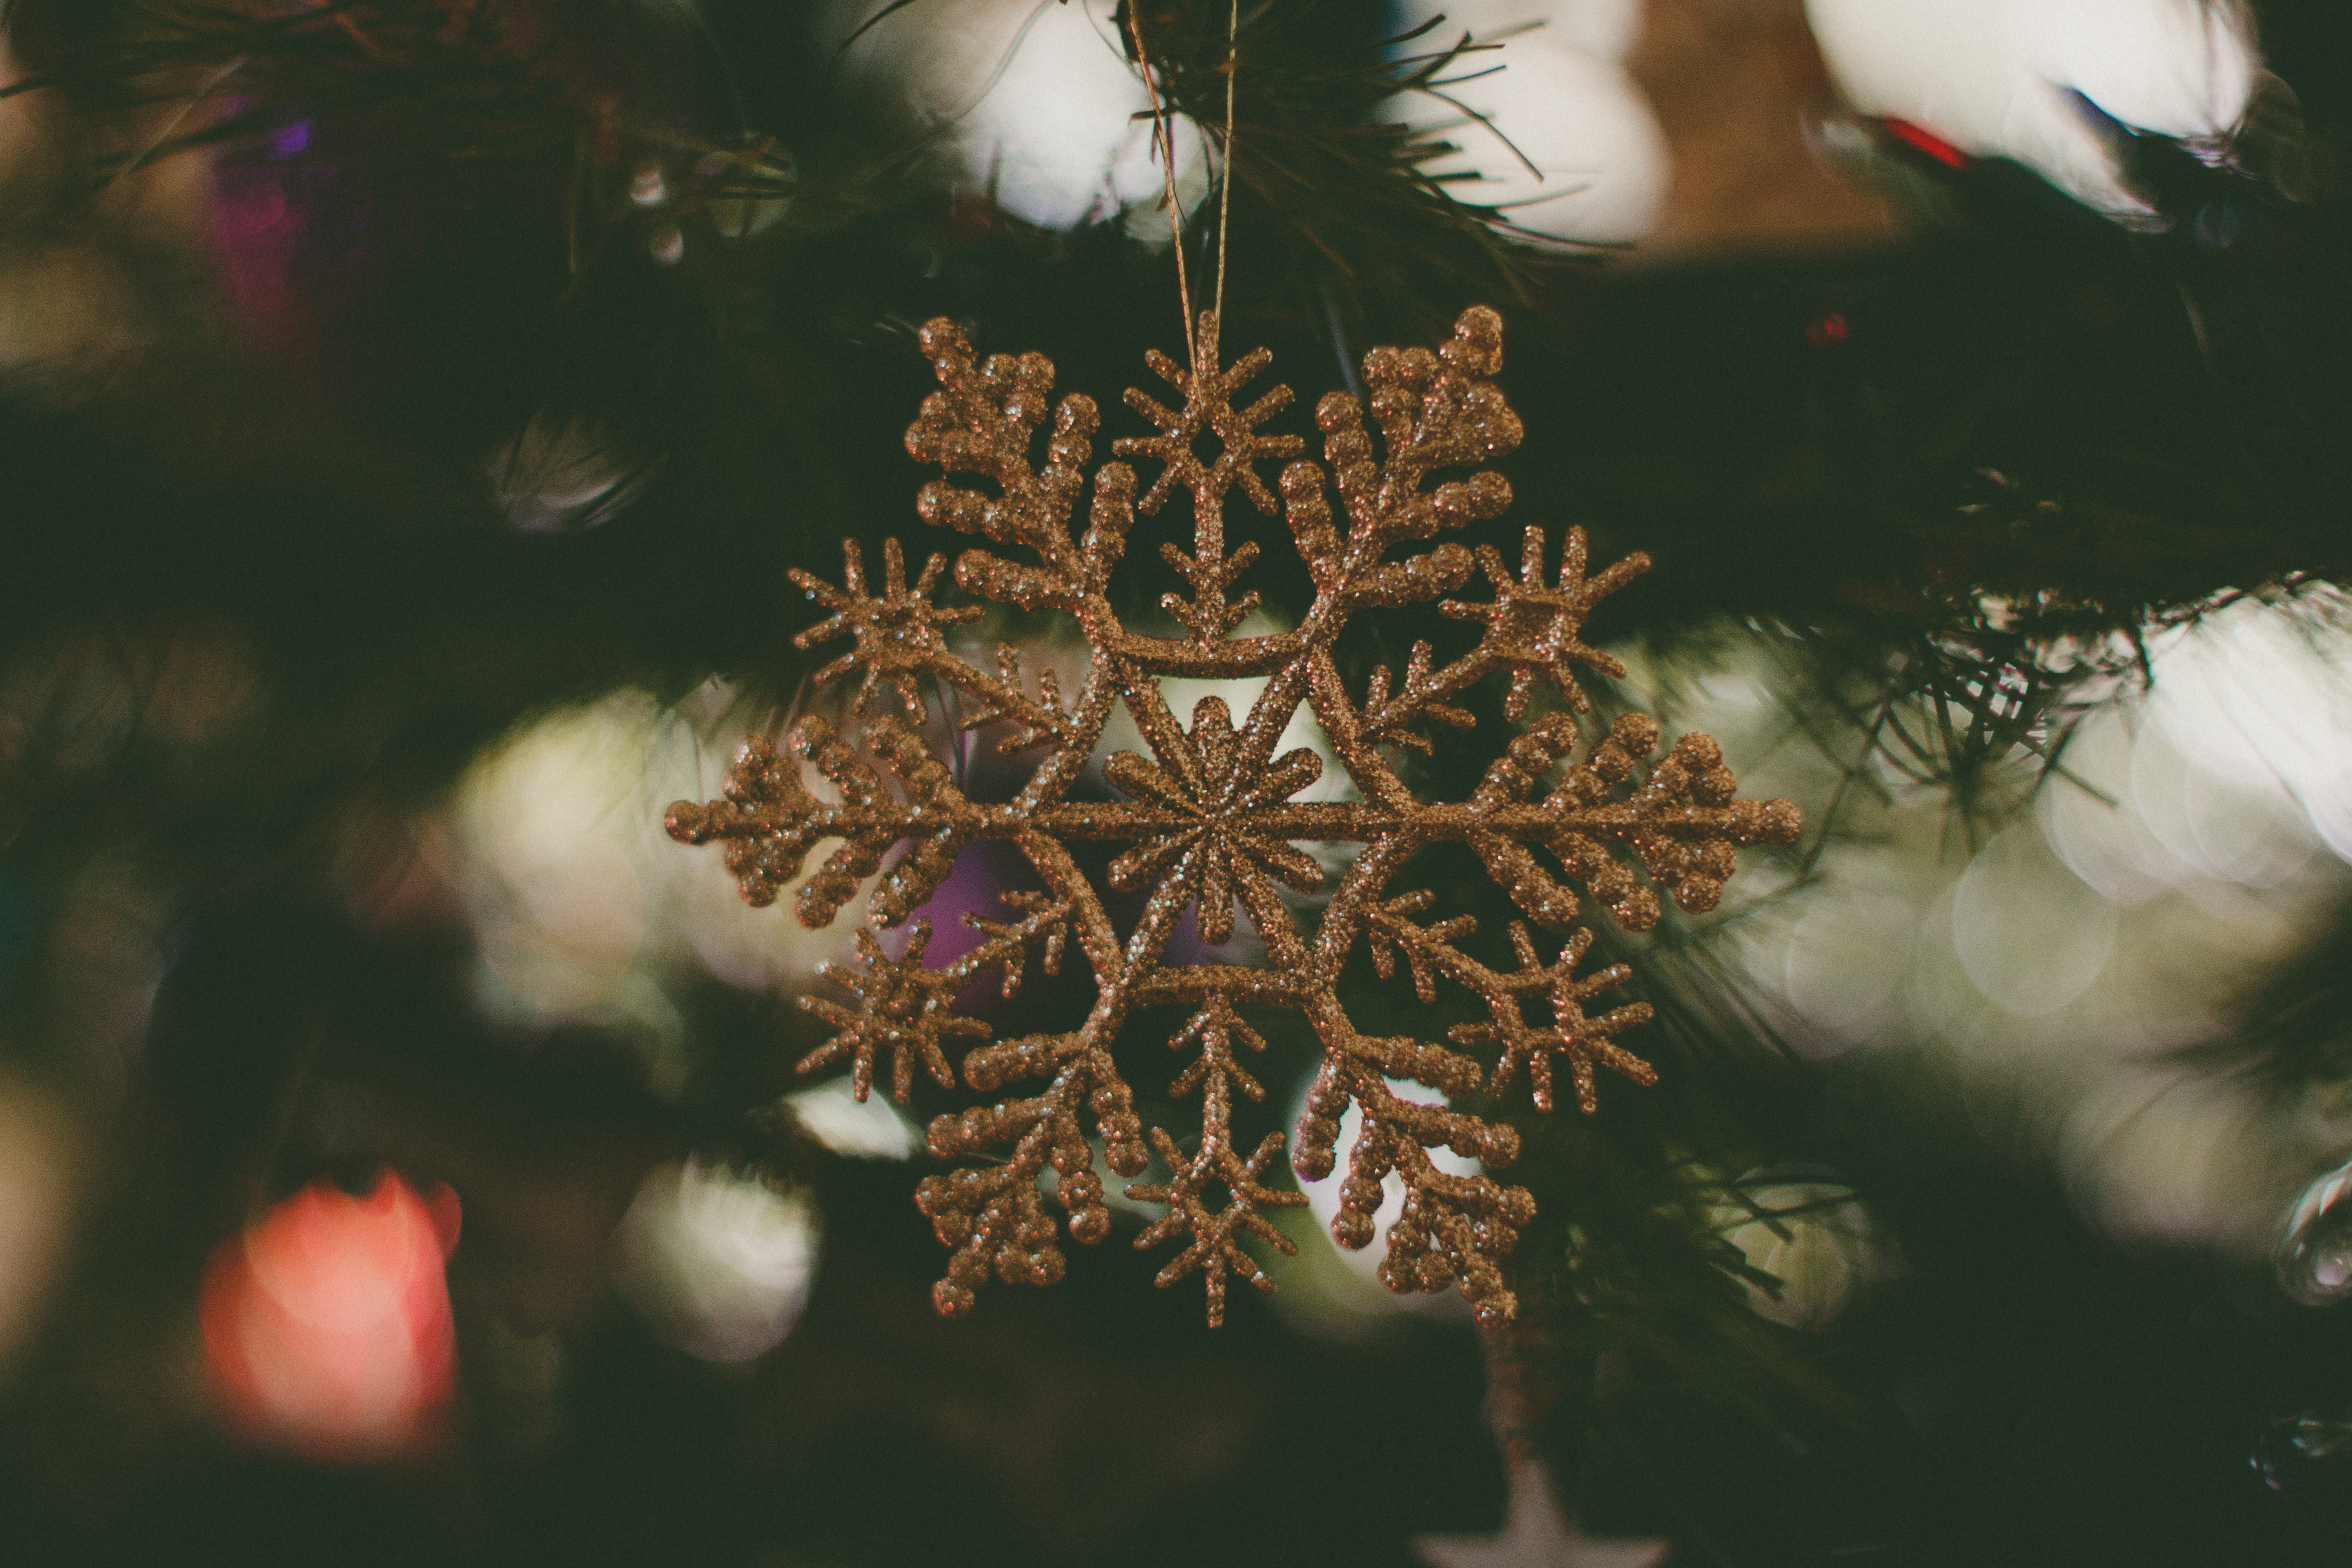
tree, nature, branch, plant, sunlight, leaf, flower, reflection, autumn, christmas, flora, christmas tree, season, christmas decoration, macro photography, woody plant